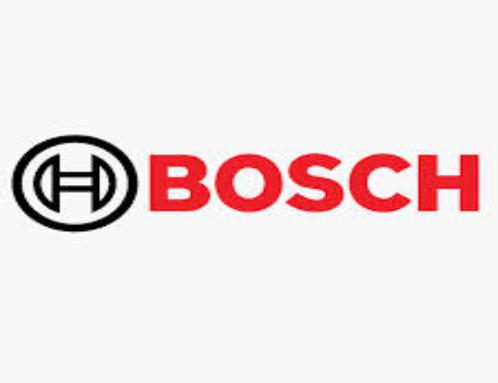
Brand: BOSCH
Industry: Others